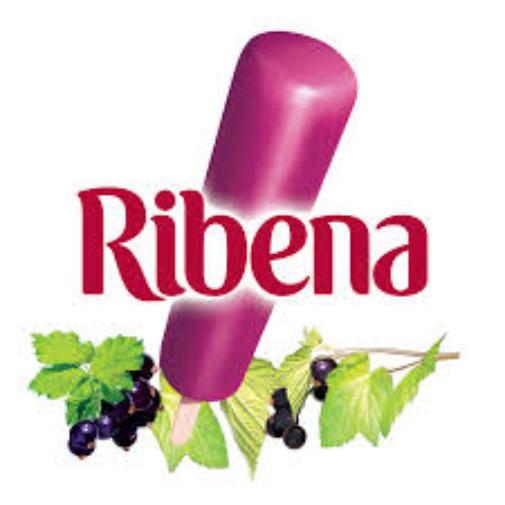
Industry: Food